Vaginal epithelium

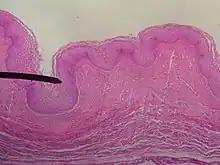
Different layers of the vaginal epithelium

Without estrogen, the vaginal epithelium is only a few layers thick. Only small round cells are seen that originate directly from the basal layer (basal cells) or the cell layers (parabasal cells) above it. The parabasal cells, which are slightly larger than the basal cells, form a five- to ten-layer cell layer. The parabasal cells can also differentiate into histiocytes or glandular cells. Estrogen also influences the changing ratios of nuclear constituents to cytoplasm. As a result of cell aging, cells with shrunken, seemingly foamy cell nuclei (intermediate cells) develop from the parabasal cells. These can be categorized by means of the nuclear-plasma relation into "upper" and "deep" intermediate cells. Intermediate cells make abundant glycogen and store it. The further nuclear shrinkage and formation of mucopolysaccharides are distinct characteristics of superficial cells. The mucopolysaccharides form a keratin-like cell scaffold. Fully keratinized cells without a nucleus are called "floes". Intermediate and superficial cells are constantly exfoliated from the epithelium. The glycogen from these cells is converted to sugars and then fermented by the bacteria of the vaginal flora to lactic acid. The cells progress through the cell cycle and then decompose (cytolysis) within a week's time. Cytolysis occurs only in the presence of glycogen-containing cells, that is, when the epithelium is degraded to the upper intermediate cells and superficial cells. In this way, the cytoplasm is dissolved, while the cell nuclei remain.